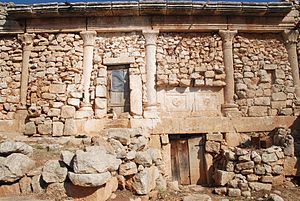
Døde byer / Byggemetoder og byggeformer / Beboelseshuse
Døde byer kaldes ruinerne af de tidligere omkring 700 landsbylignende bosættelser fra senromersk og tidlig byzantinsk tid i det nordsyriske kalkstensmassiv, et område som på den tid kaldtes Belus. Bosættelsernes blomstringstid begyndte i 300-tallet e.Kr. og var baseret på dyrkning og salg af oliven, vin og korn. Indtægterne fra det overvejende feudalt organiserede samfund blev investeret af de græsktalende jordejere i overdådigt udførte villaer, offentlige bygninger og frem for alt i massive kalkstenskirker. De fleste af beboerne konverterede til kristendommen i løbet af 300-tallet. I de døde byers område fandt udviklingen af det syriske kirkebyggeri sted fra den enkle kirke i landsbyerne til katedralerne i byerne. I begyndelsen af 600-tallet – endnu før den arabiske erobring – begyndte den økonomiske nedgang af grunde, der endnu kun gøres formodniger om. I de to følgende århundreder blev landsbyerne gradvist forladt.